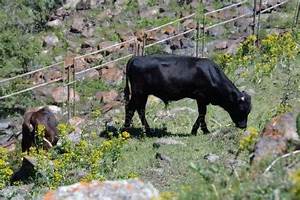
Label: cow